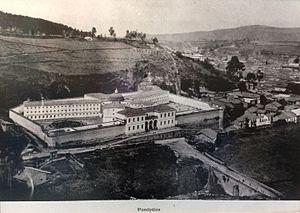
Gabriel García Moreno est un homme d'État, un militaire et un écrivain équatorien. Conservateur, il prit les pleins pouvoirs en 1859 et renversa le dernier gouvernement républicain au profit d'un régime autoritaire. Dirigeant l'Équateur de 1859 jusqu'à sa mort avec un pouvoir quasi absolu, il réprime les révoltes et réunifie le pays durant la guerre civile qui oppose ses partisans face aux républicains. Fervent catholique, il consacra son pays au Sacré-Cœur en 1873 et fut assassiné en 1875.
La prison panoptique de Quito est une prison panoptique construite dans le quartier San Roque de Quito. Inaugurée en juin 1875, sous le gouvernement de Gabriel García Moreno. L'établissement carcéral a fonctionné jusqu'au 30 avril 2014 sous le nom de Penal García Moreno. À cette date, il a été remplacé par un nouvel établissement situé non loin de Latacunga. À la veille de ce transfert, 3 000 prisonniers y étaient enfermés. Le panoptique de Quito, souvent appelé simplement Panóptico, a vu passer entre ses murs des personnalités de marque dont Eloy Alfaro et Lucio Gutiérrez.